Aras de los Olmos

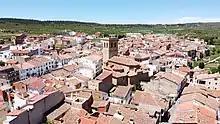
Aerial view of the village

Aras de los Olmos (until September 2001 Aras de Alpuente) is a municipality of Valencia, Spain. Belonging to the province of Valencia, in the region of Los Serranos.